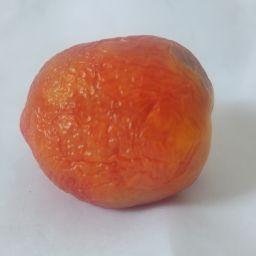
Crop: Tomato
Quality: Old